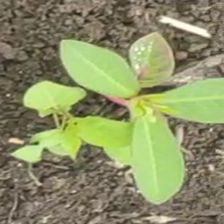
Weed species: Moti_dudhi(Euphorbia_geneculata_L)